Gouraud shading

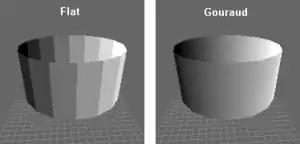
Comparison of flat shading and Gouraud shading

Gouraud shading is considered superior to flat shading and requires significantly less processing than Phong shading, but usually results in a faceted look.